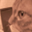
Label: cat